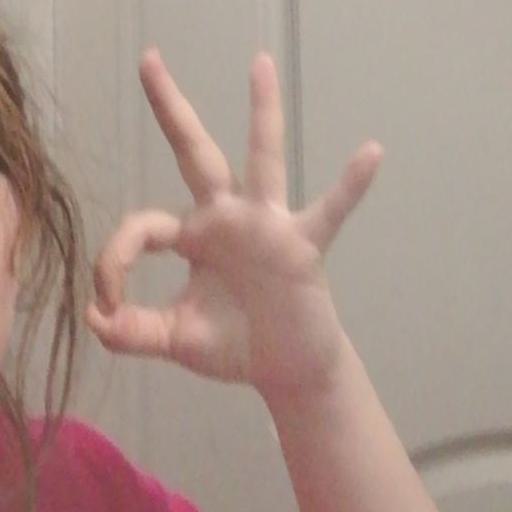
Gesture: ok